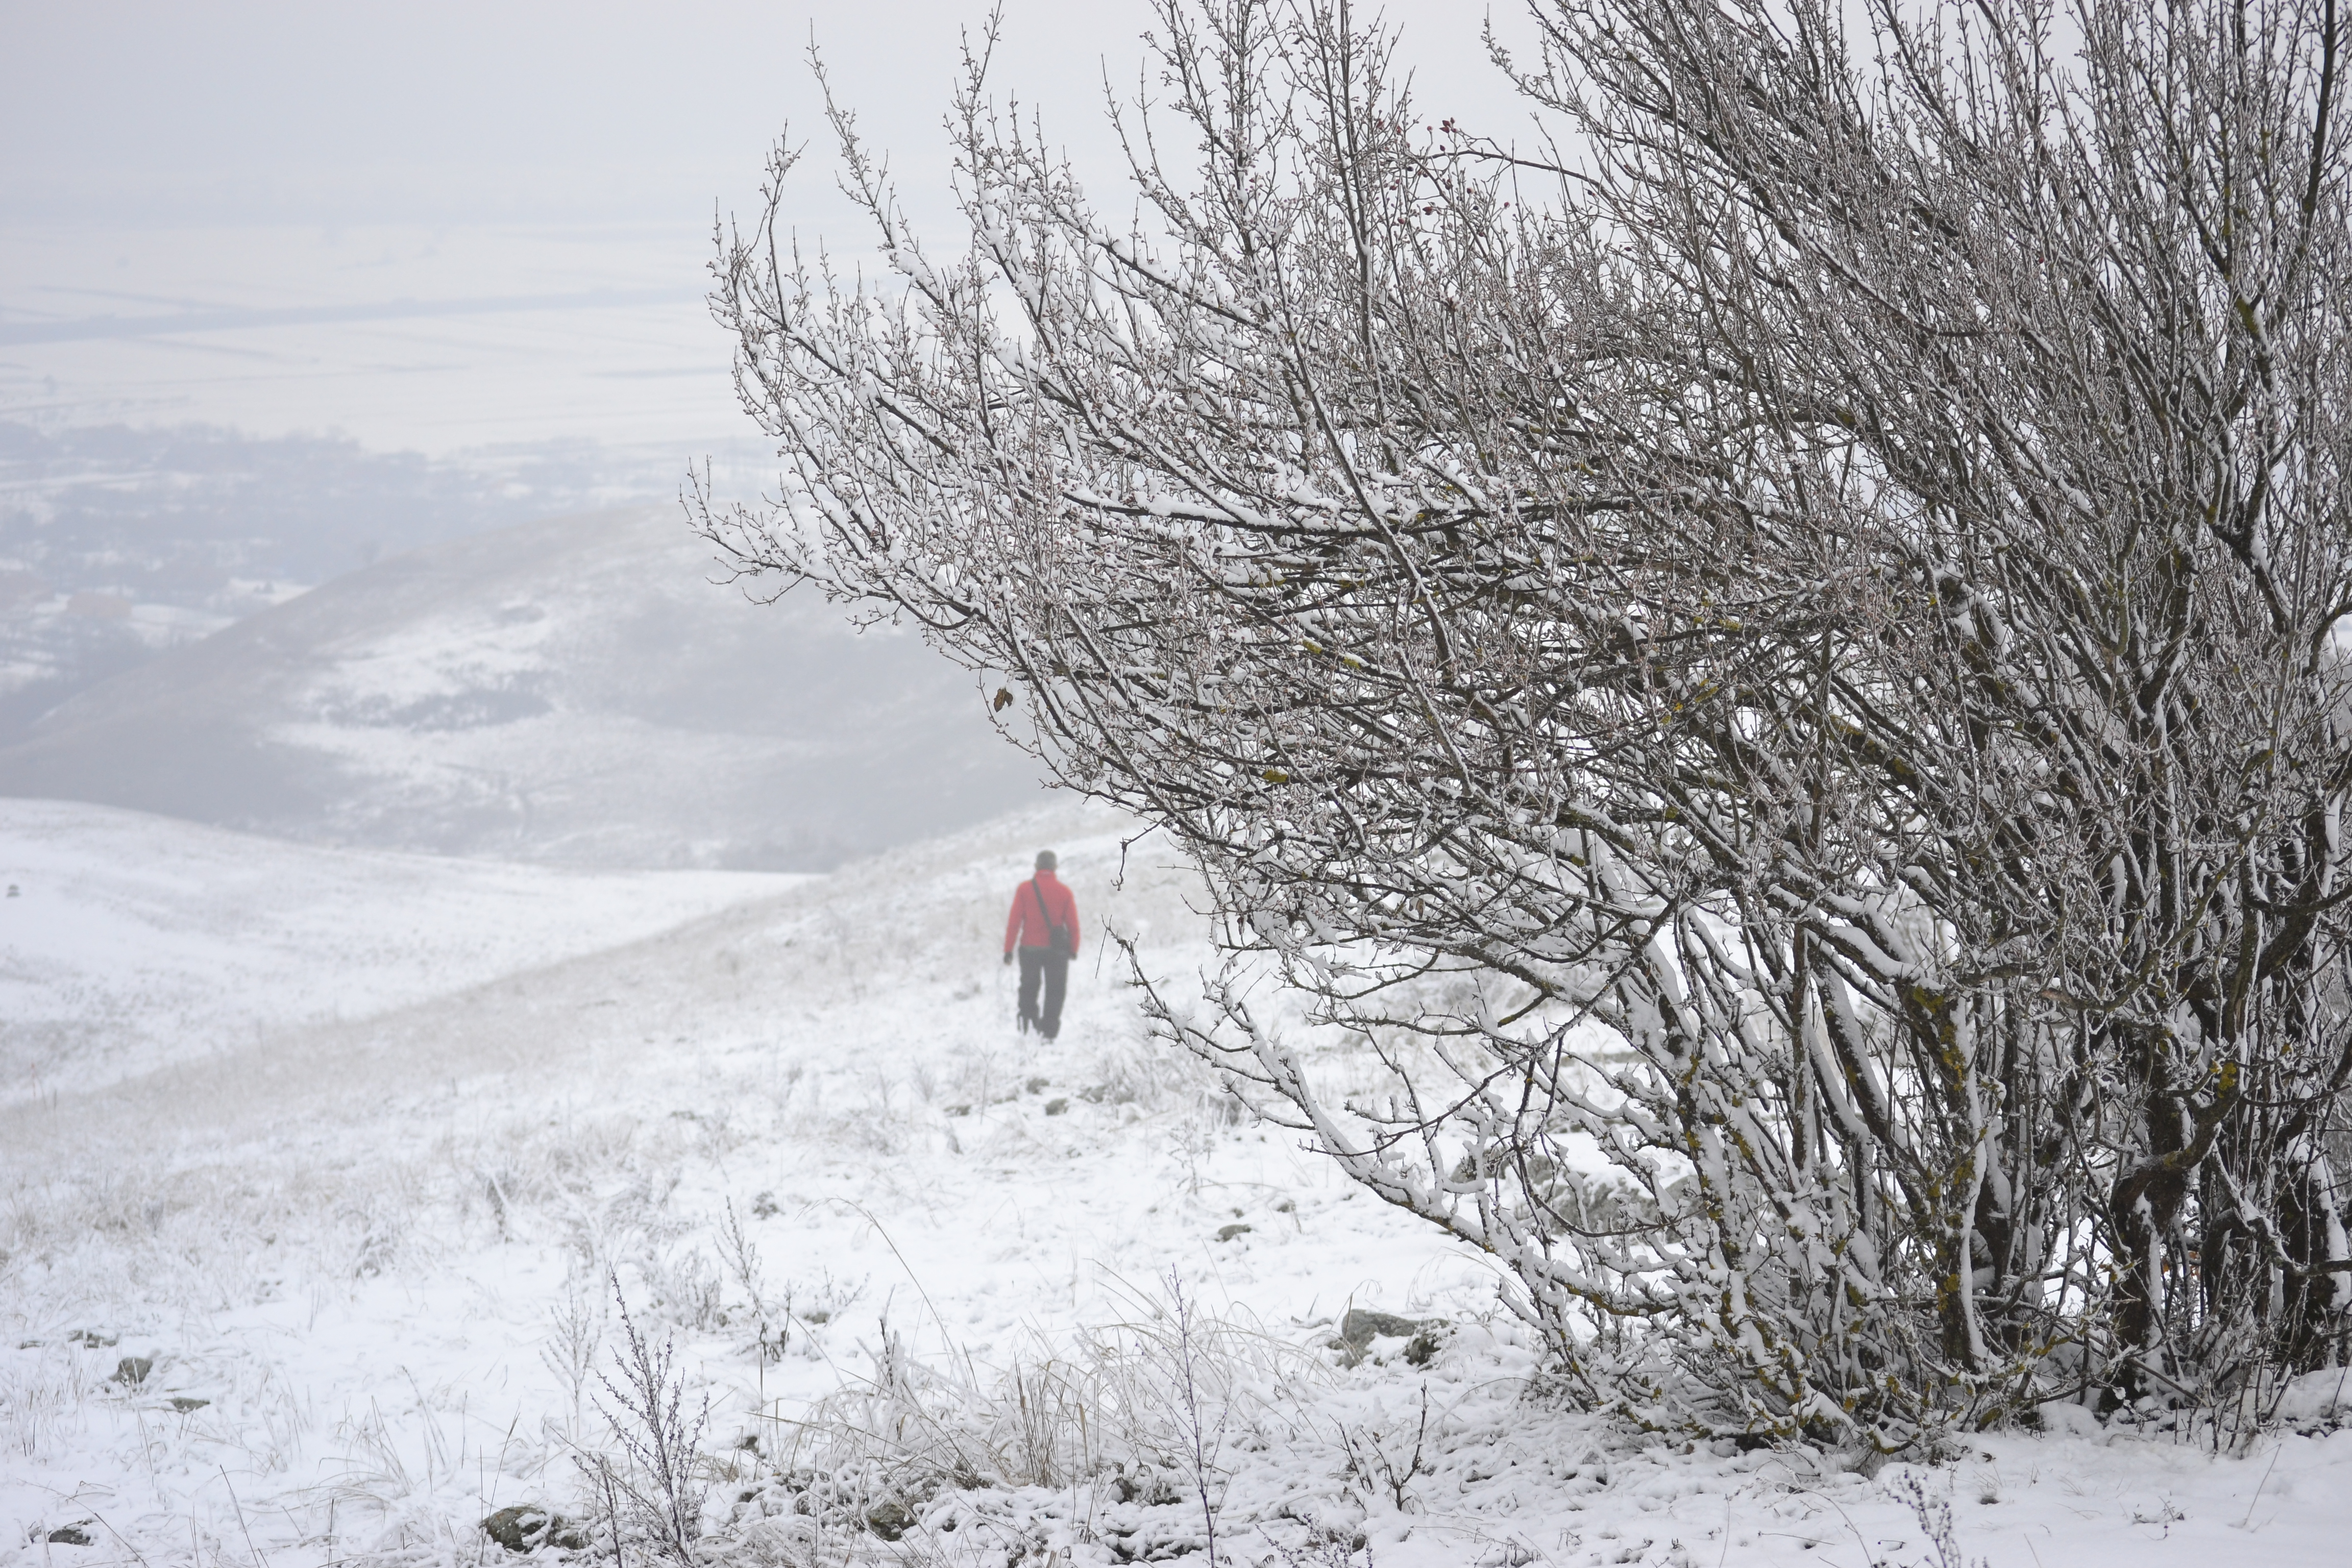
snow, winter, first snow, outdoors, hiking, trees, landscape, hills, frozen, cold, tree, nature, wilderness, trail stream, weather, season, habitat, melting, ecosystem, natural environment, geographical feature, atmospheric phenomenon, freezing, frost, blizzard, geological phenomenon, branch, ice, winter storm, plant, slope, fog